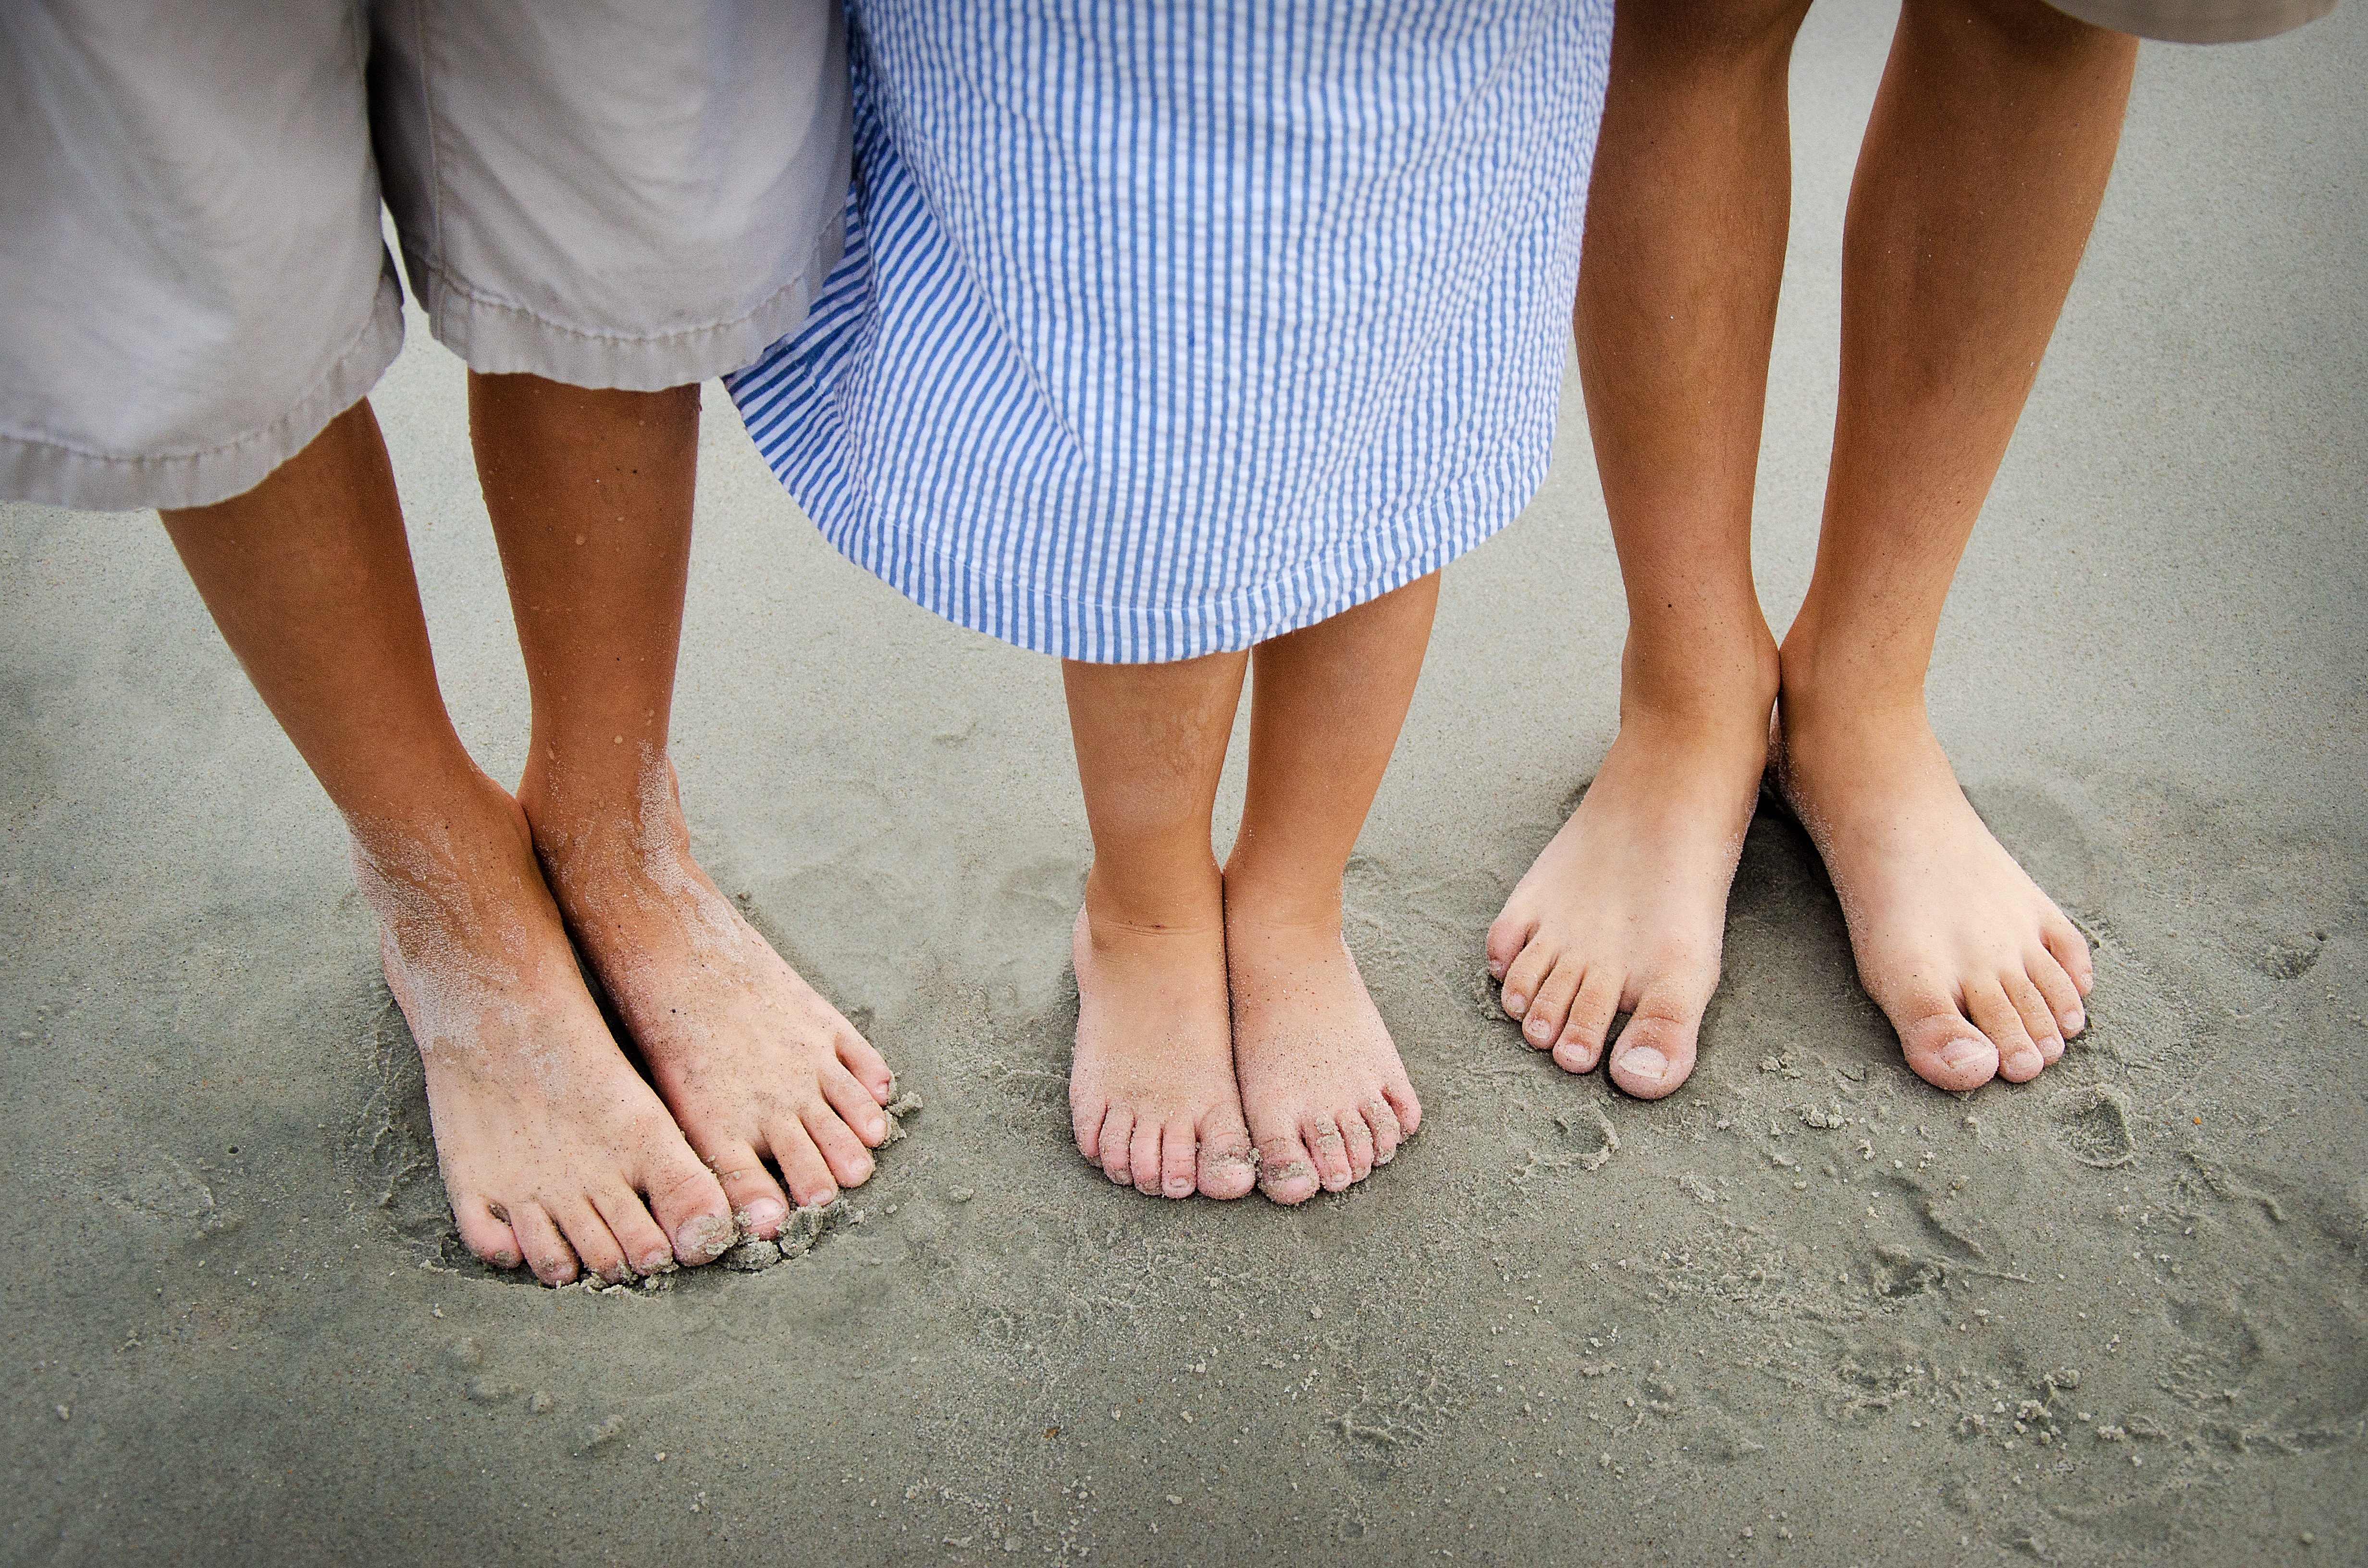
hand, beach, shoe, white, feet, leg, spring, foot, sitting, child, holding hands, human body, barefoot, family, children, dress, footwear, skin, beauty, human positions